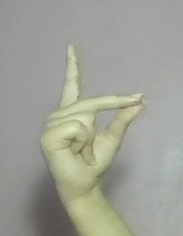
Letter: ta